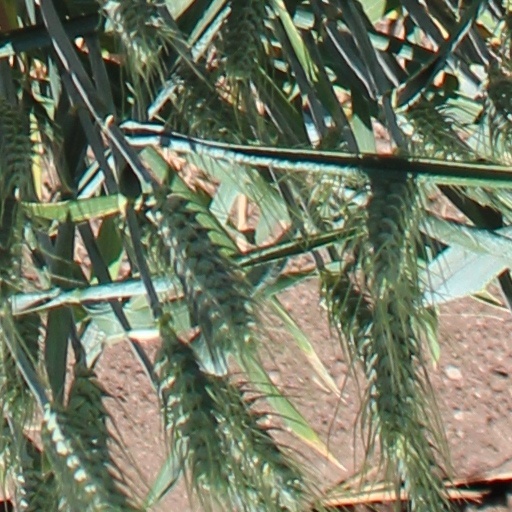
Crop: wheat